Ricardo Martínez de Hoyos

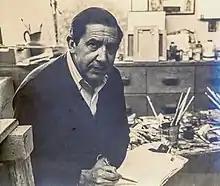
Ricardo Martinez at his studio, picture by Luis Corral Lacy

Ricardo Martínez de Hoyos (October 28, 1918 – January 11, 2009) was a Mexican painter noted for his figurative work on unreal atmospheres. He was one of several children from a very large family to make a mark in his field, along with Oliverio in sculpture and Jorge in acting. His work was exhibited in various parts of the world, featured in collective tours of Mexican art. Individually, he exhibited mostly in Mexico including important venues such as the Museo de Arte Moderno and the Palacio de Bellas Artes, which held a tribute to the artist in 1994. Since his death, a cultural center named after him has been established in the historic center of Mexico City.